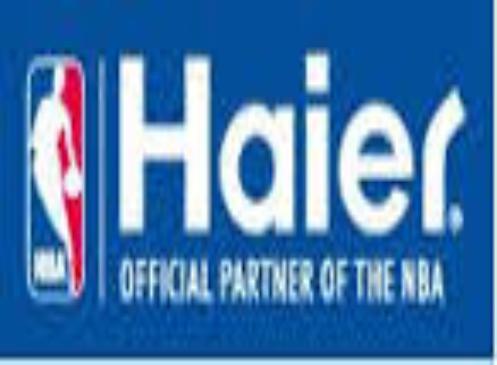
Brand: haier
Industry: Electronic